Höchstenbach

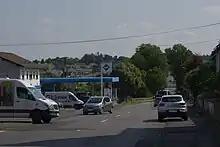
Bundesstraße 413 at the eastern end of the village, direction Wied

The community lies at the crossroads of "Bundesstraßen" 8, leading from Limburg an der Lahn to Siegburg, and 413 from Bendorf (near Koblenz) to Hachenburg. The nearest Autobahn interchanges are in Dierdorf and Mogendorf on the A 3 (Cologne–Frankfurt), some 20 km away. The nearest InterCityExpress stop is the railway station at Montabaur on the Cologne-Frankfurt high-speed rail line.